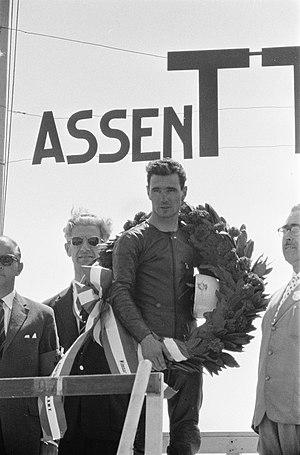
Carlo Ubbiali est un pilote italien de moto de course des années 1950, ayant été neuf fois champion du monde.